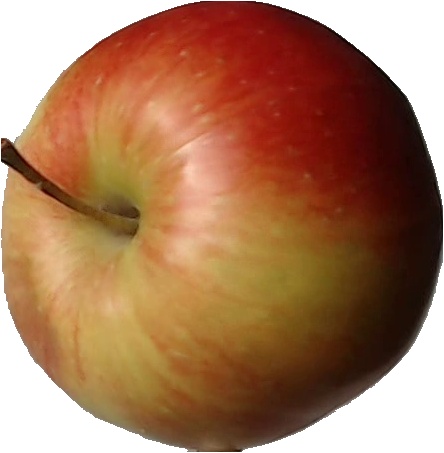
Label: apple_red_2